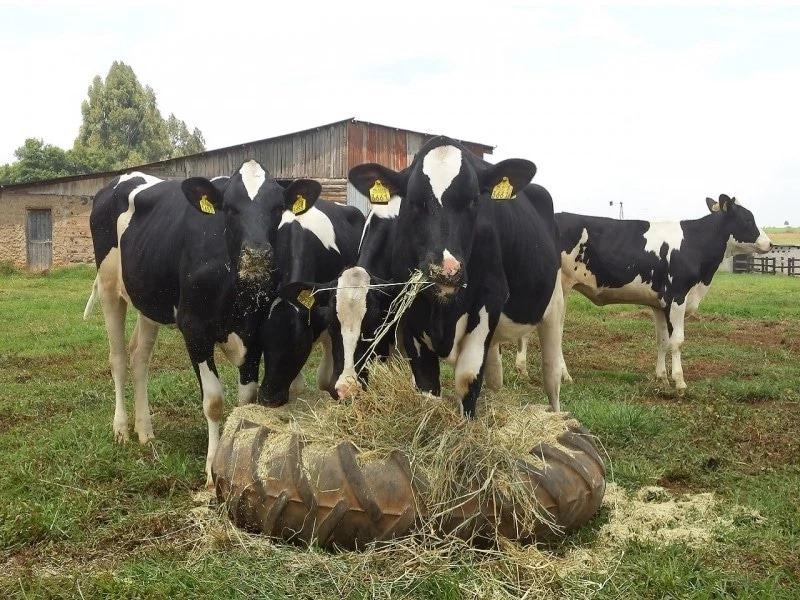
Kundi, la ng'ombe, wa rangi nyeusi na nyeupe wakila chakula chao, labda nyasi kavu ,ambayo imewekwa katikati yao kwenye rundo. Ng'ombe hao, wako katika eneo la wazi, ambalo linaonekana kama shamba na kuna jengo, nyuma yao, inaonekana kama wanalishwa mchana na picha inaonyesha shughuli ya kawaida ya ufugaji wa ng'ombe.